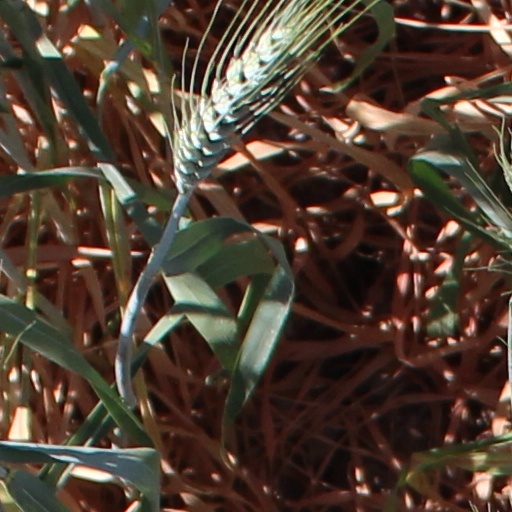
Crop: wheat